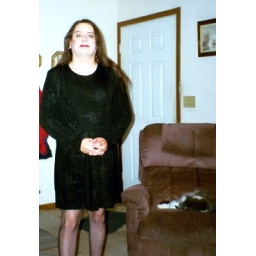
that gray thing in the chair is the evil one.